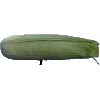
Label: corn_husk